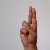
The image shows a hand gesture representing the letter 'U' in Indian Sign Language.